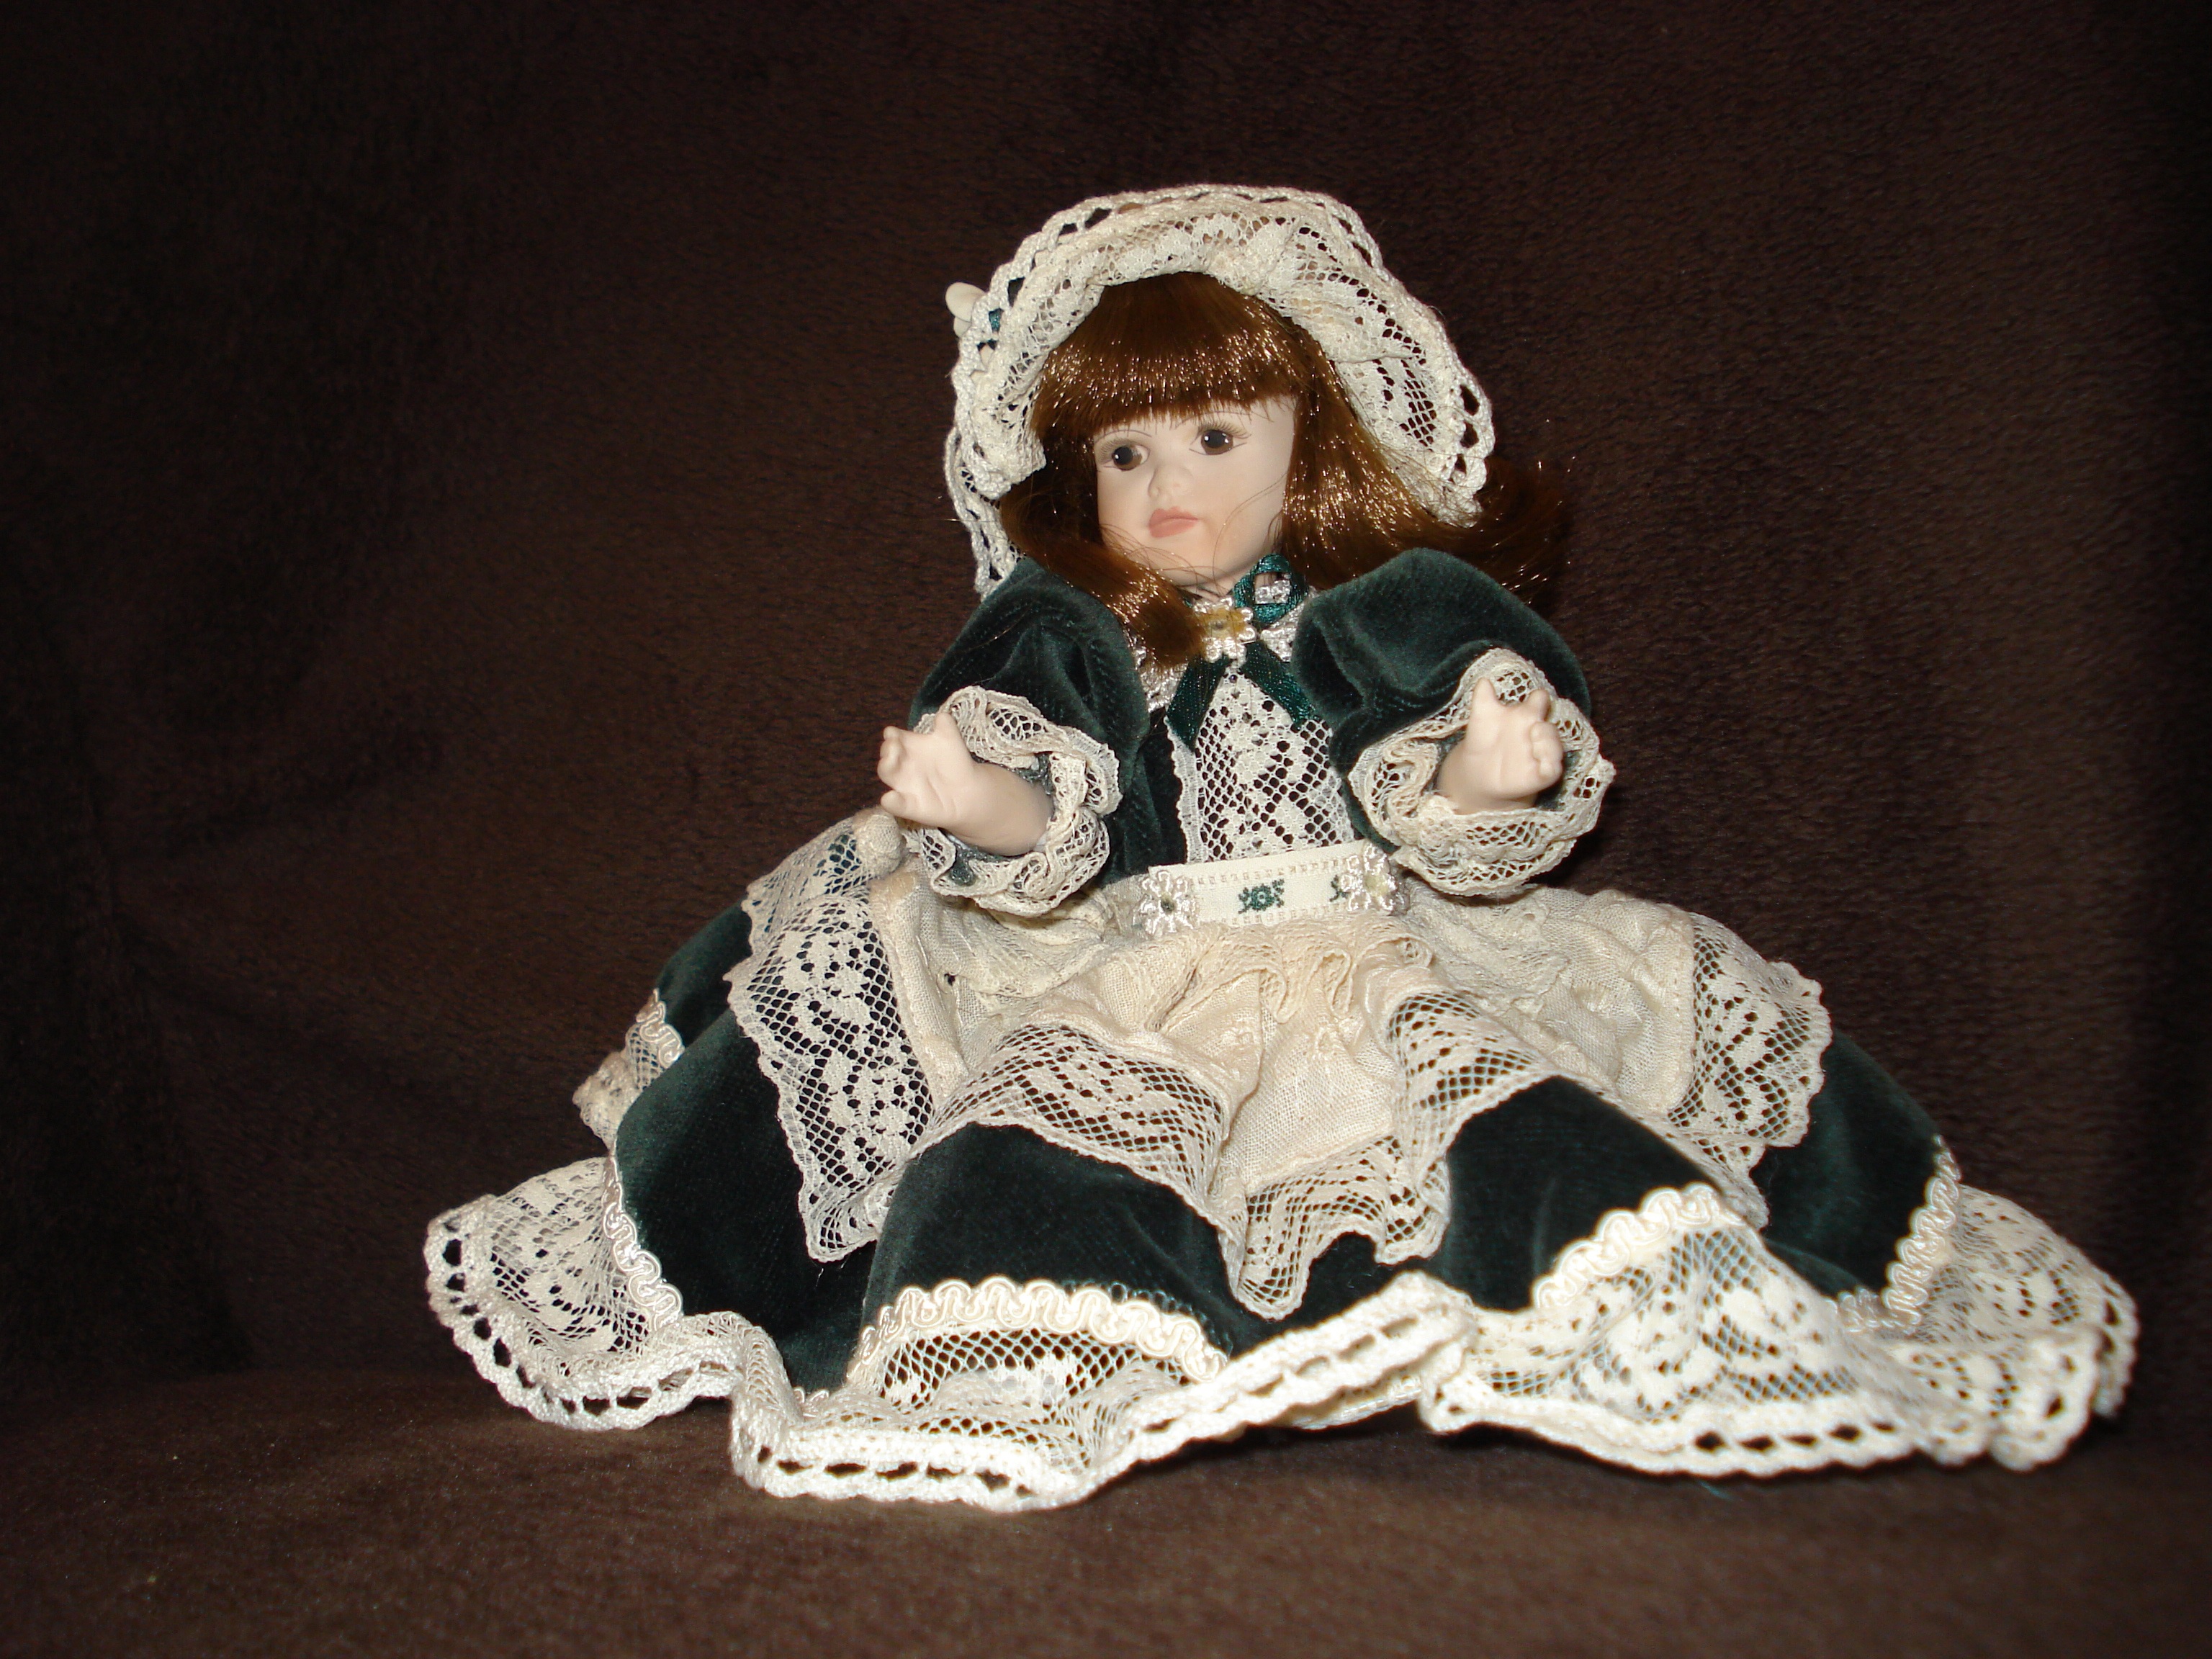
girl, toy, doll, art, former